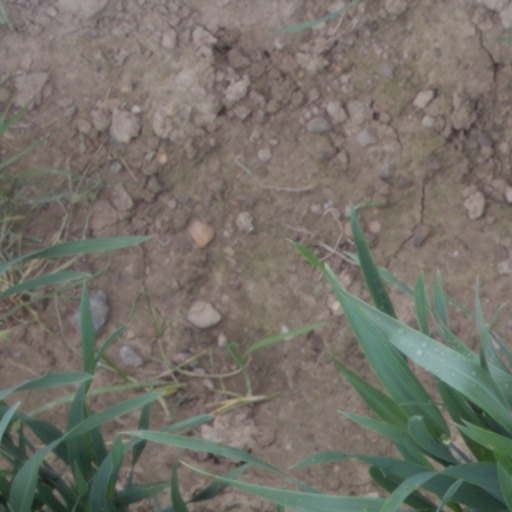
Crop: wheat